KXXY-FM

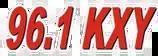
Previous logo

In 1996, KXXY-FM was acquired by San Antonio-based Clear Channel Communications. Clear Channel later changed its name to the current iHeartMedia, Inc. in September 2014.